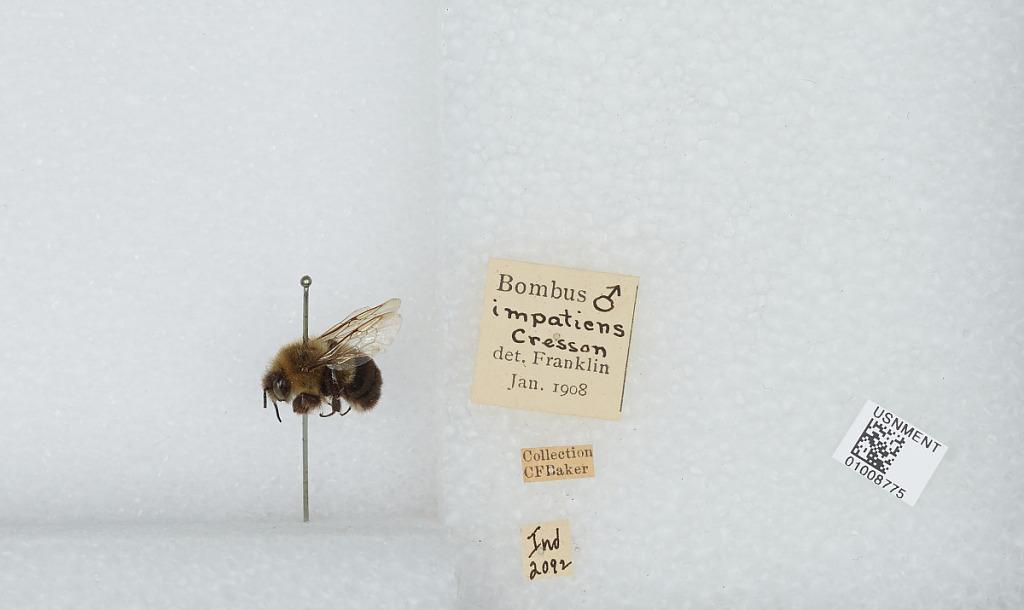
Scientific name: Bombus (Pyrobombus) impatiens Cresson
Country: United States
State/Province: Indiana
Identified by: Franklin